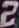
Number: 2